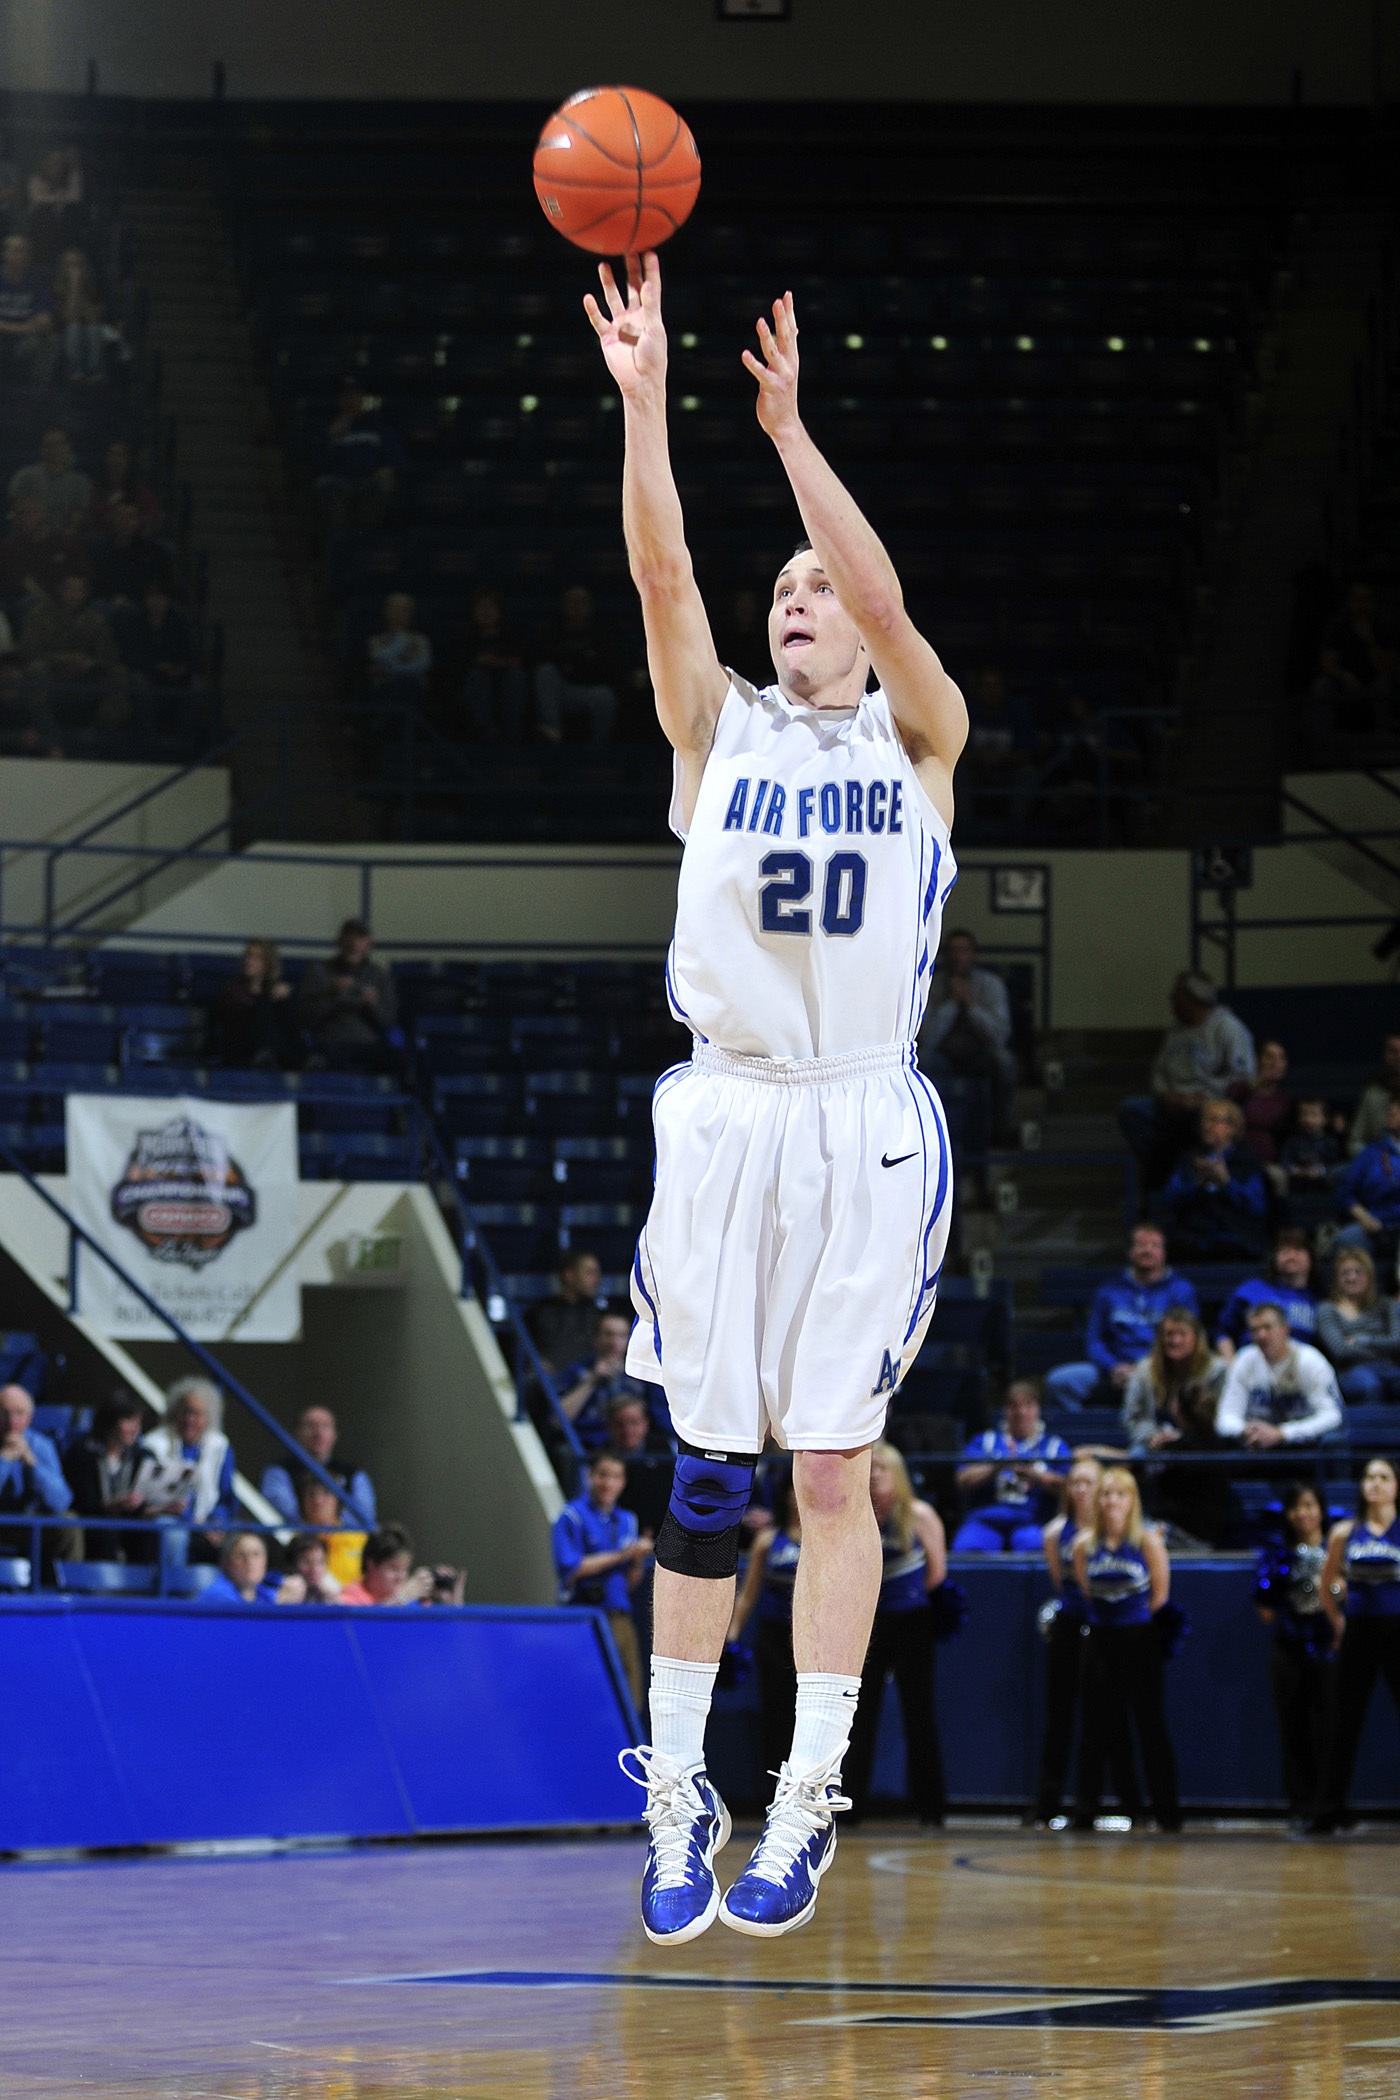
sport, game, play, jump, male, basketball, basket, fitness, player, gym, competition, team, shooting, sports, ball, uniform, shot, court, fit, college, athlete, athletics, tournament, active, score, ball game, team sport, basketball player, competition event, basketball moves, slam dunk